Billie Jean King

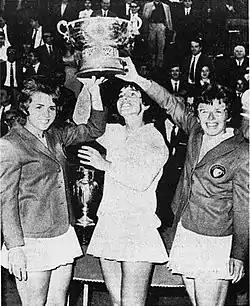
From left to right: the United States national team tenniswomen Carole Caldwell Graebner, Julie Heldman and Billie Jean King in Turin, Italy, holding the Federations Cup 1966 won against West Germany women's national tennis team

In 1966, King defeated Dorothy "Dodo" Cheney (then 49 years old) for the first time in five career matches, winning their semi-final at the Southern California Championships 6–0, 6–3. King also ended her nine-match losing streak to Margaret Court by defeating her in the final of the South African Tennis Championships. She also won the women's singles in the Ojai Tennis Tournament. At the Wightman Cup just before Wimbledon, King defeated Virginia Wade and Ann Haydon-Jones. After thirteen unsuccessful attempts to win a Grand Slam singles title from 1959 through 1965, King at the age of 22 finally won the first of her six singles titles at Wimbledon and the first of twelve Grand Slam singles titles overall, defeating Court in the semi-finals 6–3, 6–3 and Maria Bueno in the final. King credited her semi-final victory to her forehand down the line, a new shot in her repertoire. She also said that the strategy for playing Court is, "Simple. Just chip the ball back at her feet." At the U.S. Championships, an ill King was upset by Kerry Melville in the second round.